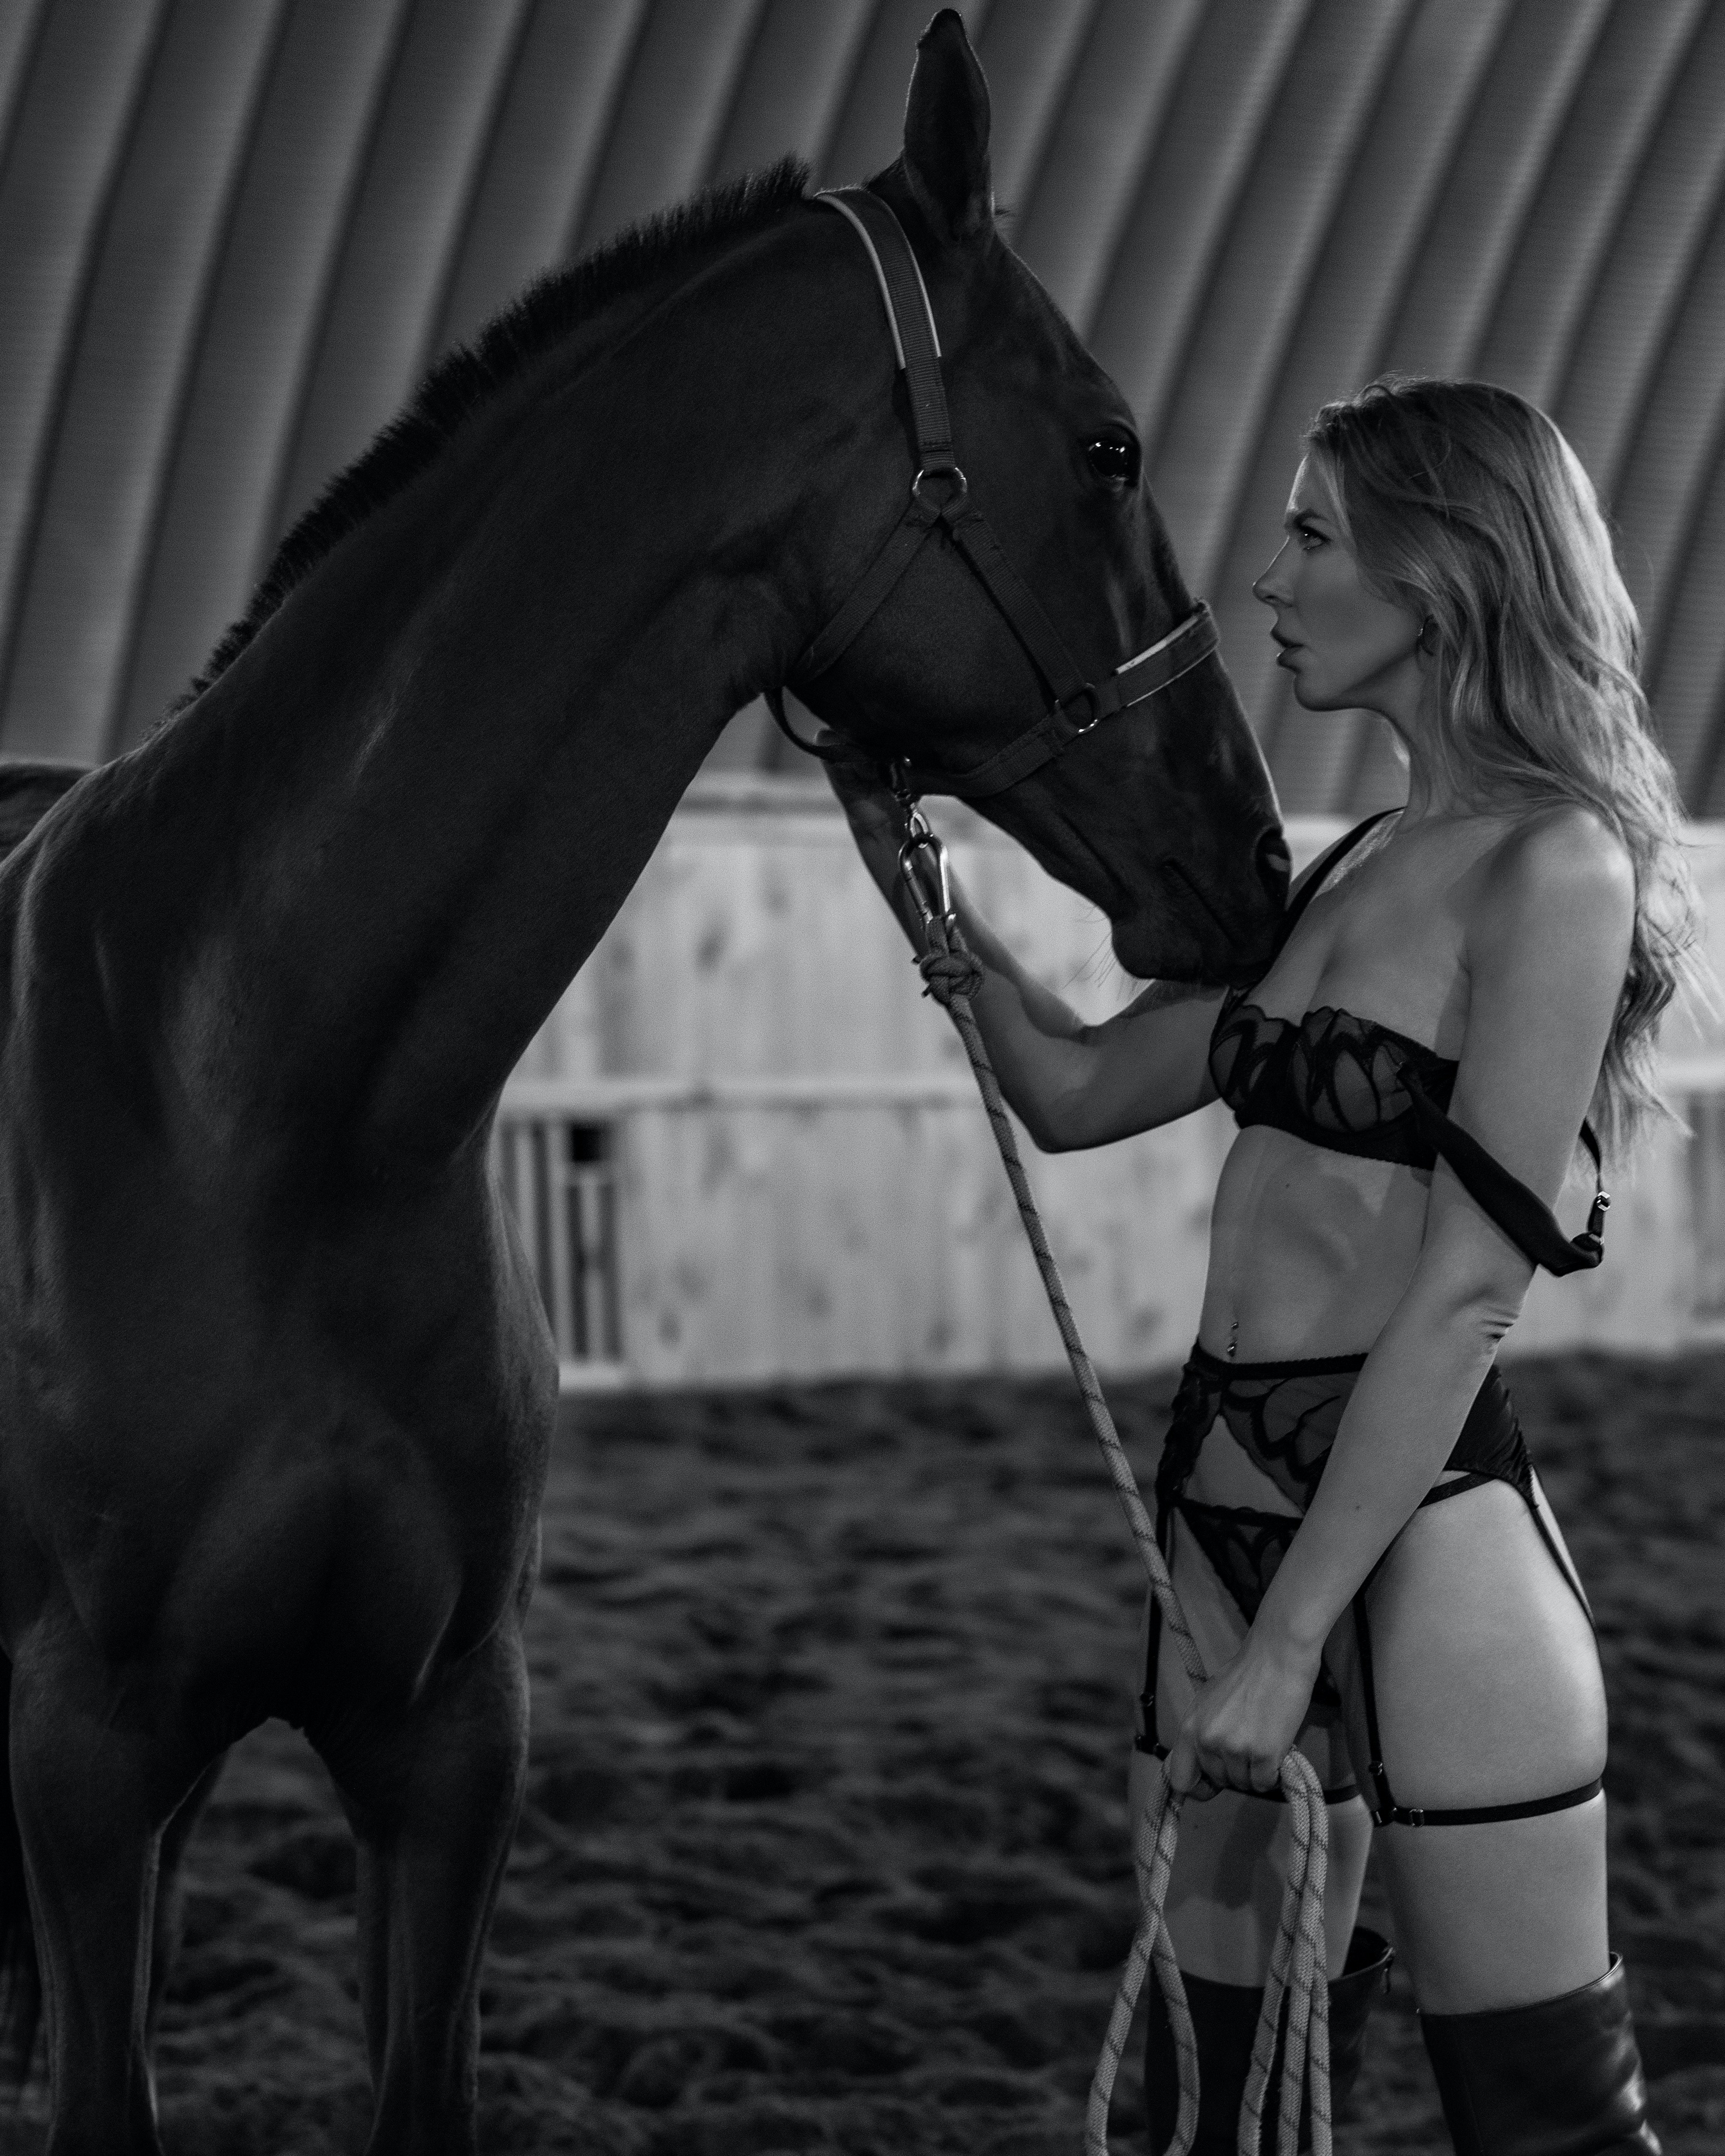
woman, joint, horse, vertebrate, human body, horse tack, working animal, bridle, mammal, horse supplies, gesture, brassiere, style, black and white, mane, shorts, rein, recreation, pack animal, monochrome photography, monochrome, snout, human leg, livestock, mare, landscape, equestrian sport, event, equestrianism, animal sports, fashion accessory, personal protective equipment, stallion, stock photography, horse trainer, jockey, fun, equitation, english riding, sports, mustang horse